Leading-edge droop flap

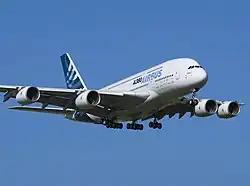
Airbus A380 approaching to land, with deployed droops visible between the fuselage and the inner engines

The leading-edge droop flap is a device on the leading edge of aircraft wings designed to improve airflow at high angles of attack. The droop flap is similar to the leading-edge slat and the Krueger flap, but with the difference that the entire leading edge section rotates downwards, whereas the slat and Krueger flap are panels which move away from the wing leading edge when it is deployed.